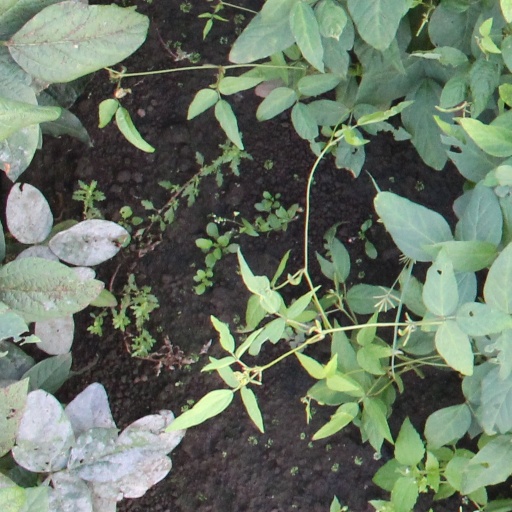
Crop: soybean